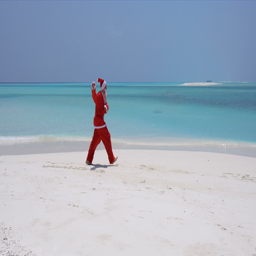
man running and jumping along the beach .